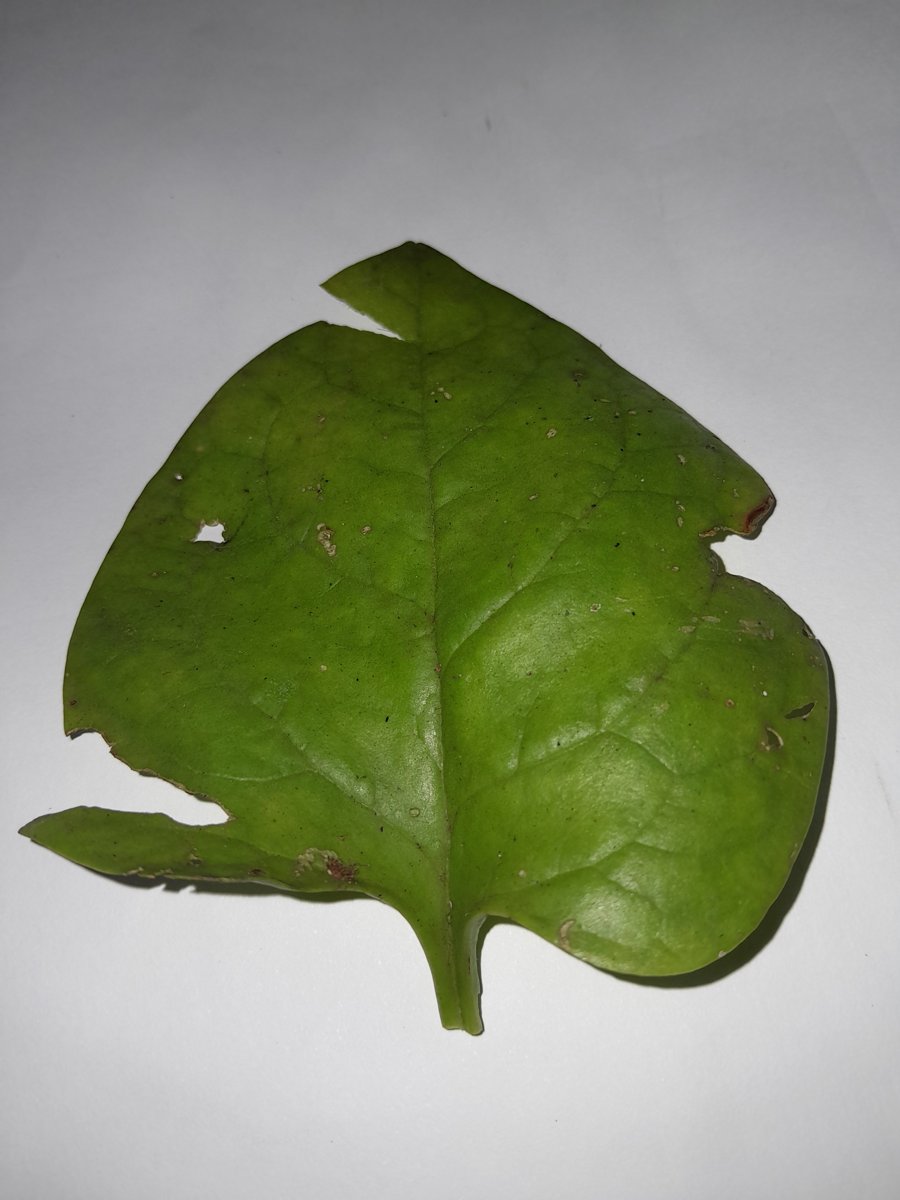
Label: Pest-Damage